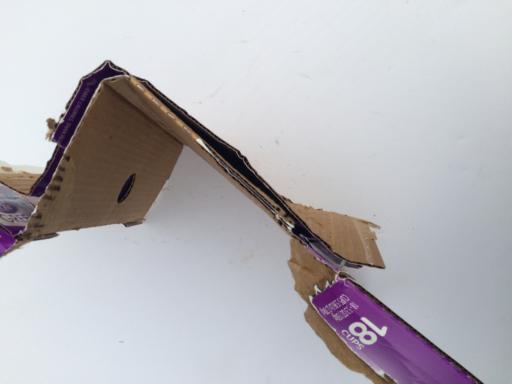
Label: cardboard